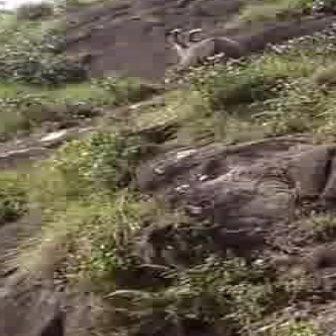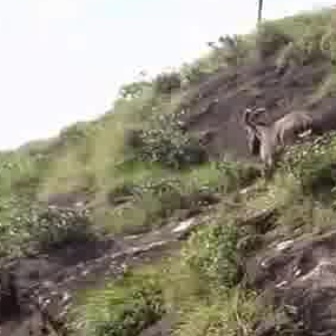
  Please identify the target specified by the bounding box [166,24,241,99] in the first image and locate it in the second image. Return the coordinates in [x_min,y_min,x_max,y_max] format.
Answer: [237,105,320,188]